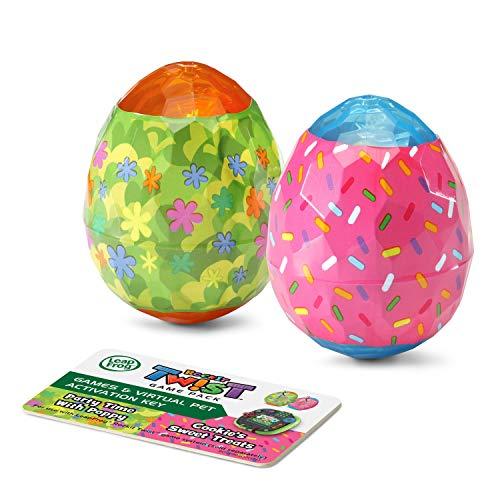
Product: LeapFrog RockIt Twist Dual Game Pack: Trolls Party Time With Poppy and Cookie's Sweet Treats
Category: Toys & Games | Kids' Electronics | Electronic Learning Toys
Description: Help Poppy make music and plan the sweetest party ever using logic skills in the Trolls Party Time With Poppy game pack.
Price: $49.97
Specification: ProductDimensions:1.8x1.8x2.3inches|ItemWeight:1.76ounces|ShippingWeight:3.52ounces(Viewshippingratesandpolicies)|ASIN:B07RBV71BX|Itemmodelnumber:80-499800|Manufacturerrecommendedage:4-8years